Pep Blay

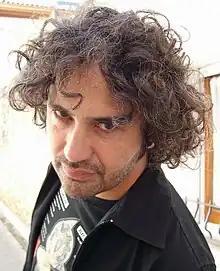
Pep Blay

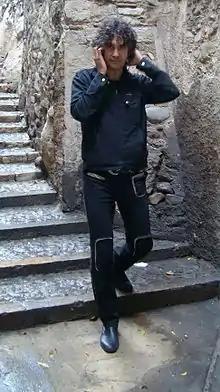
Pep Blay

Blay was born on 2 September 1966 in Tarragona, Spain, the youngest of three children. He studied Catalan philology at Universitat de Barcelona, faculty of Tarragona from 1984 to 1989. During his studies he worked as a cultural journalist for the Catalan newspaper "Catalunya Sud". He also published poems for the magazine "Negre+Roig" and founded the collective "Andrògina Productions".